Komiti Skopje

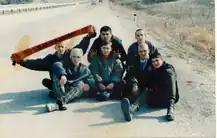

The name derives from the name of the members of the anti-Ottoman chetas called Komitadjis. This name is closely linked with their goals, and was selected for the new born Ultra group.